Henry Granger Knight

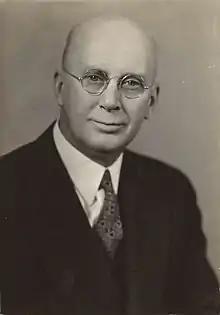
Henry G. Knight, Bureau of Chemistry and Soils, U.S. Government

Knight worked as an assistant in the chemistry department at University of Washington (190–01) and as instructor for the 1901–02 school year. From 1904 to 1910 he was professor of chemistry at the University of Wyoming, where he also served as state chemist. From 1910 to 1918 he held deanship of the College of Agriculture. From 1918 to 1921 he was dean and director of the Oklahoma Agricultural College at Stillwater (now Oklahoma State University College of Agricultural Sciences and Natural Resources), and from 1922 to 1927 served as director of the experiment station at West Virginia University, where he also served as dean of the agricultural college from 1926 to 1927.